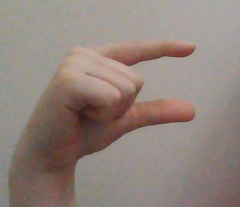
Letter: dal